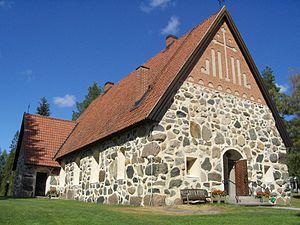
Cet article recense les églises évangéliques-luthériennes de Finlande.
Aitolahti est ancienne municipalité absorbée par Tampere en Finlande.
L'ancienne église d'Aitolahti est une église située à Tampere en Finlande.